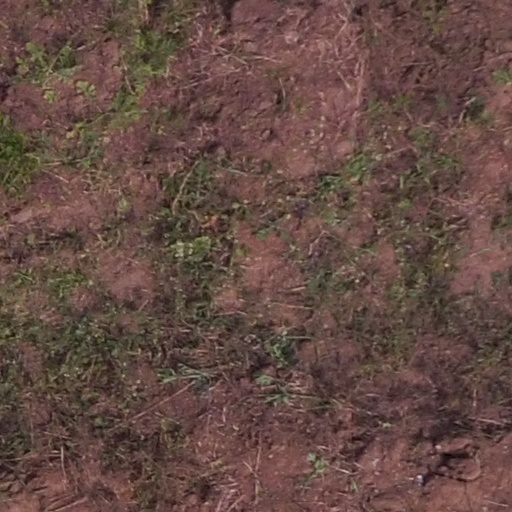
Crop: maize; corn